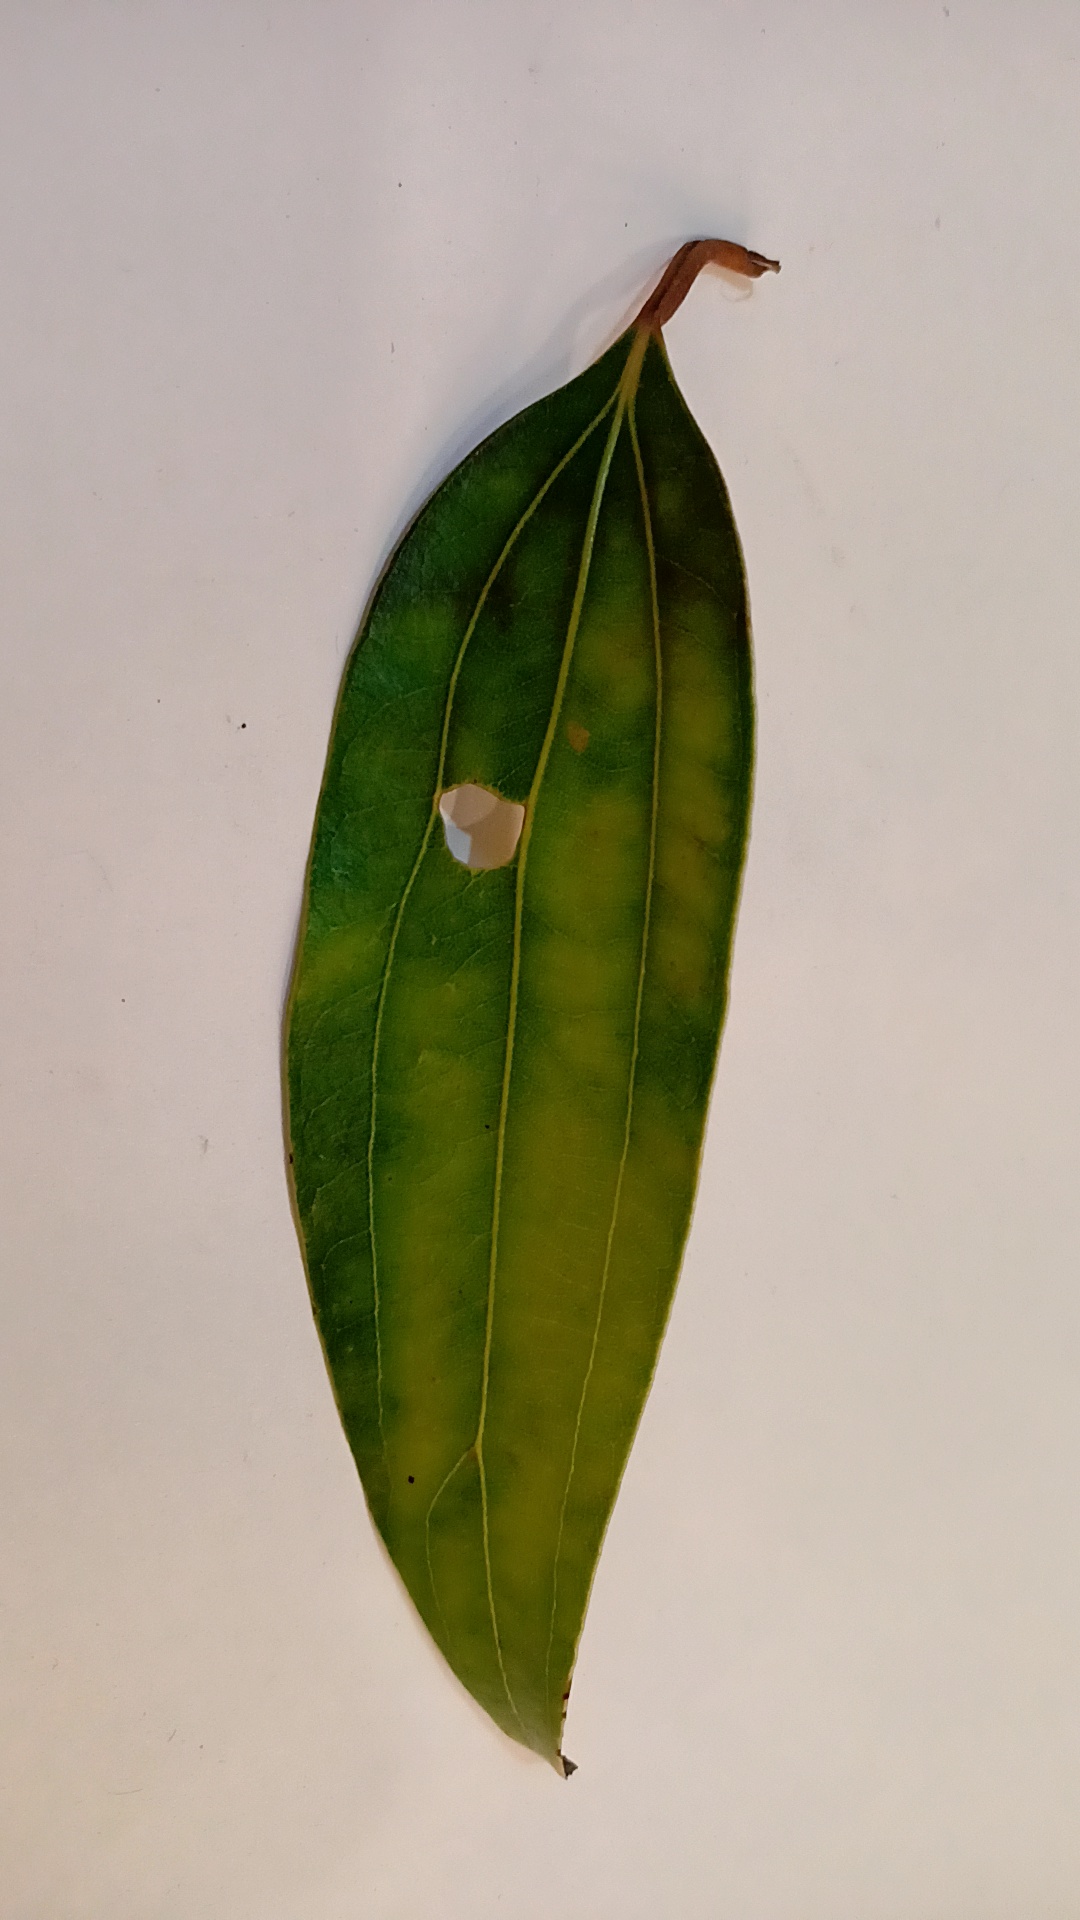
Label: Disease